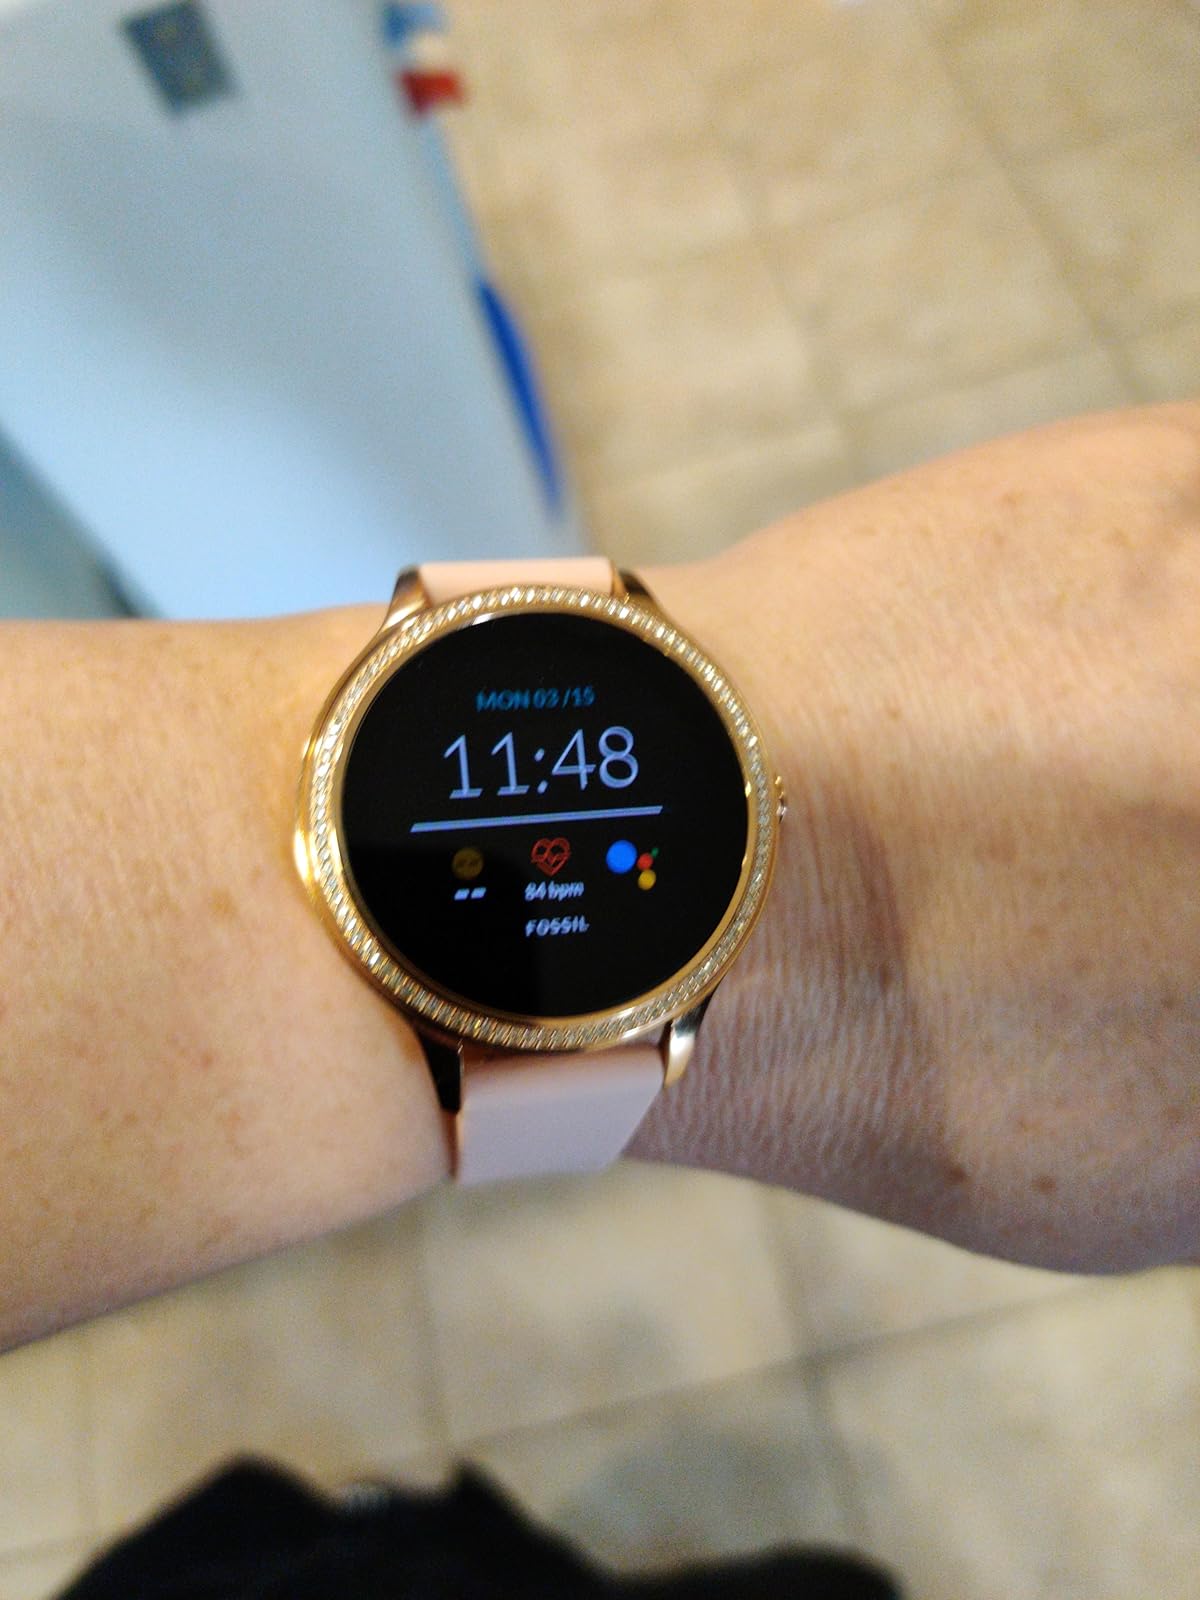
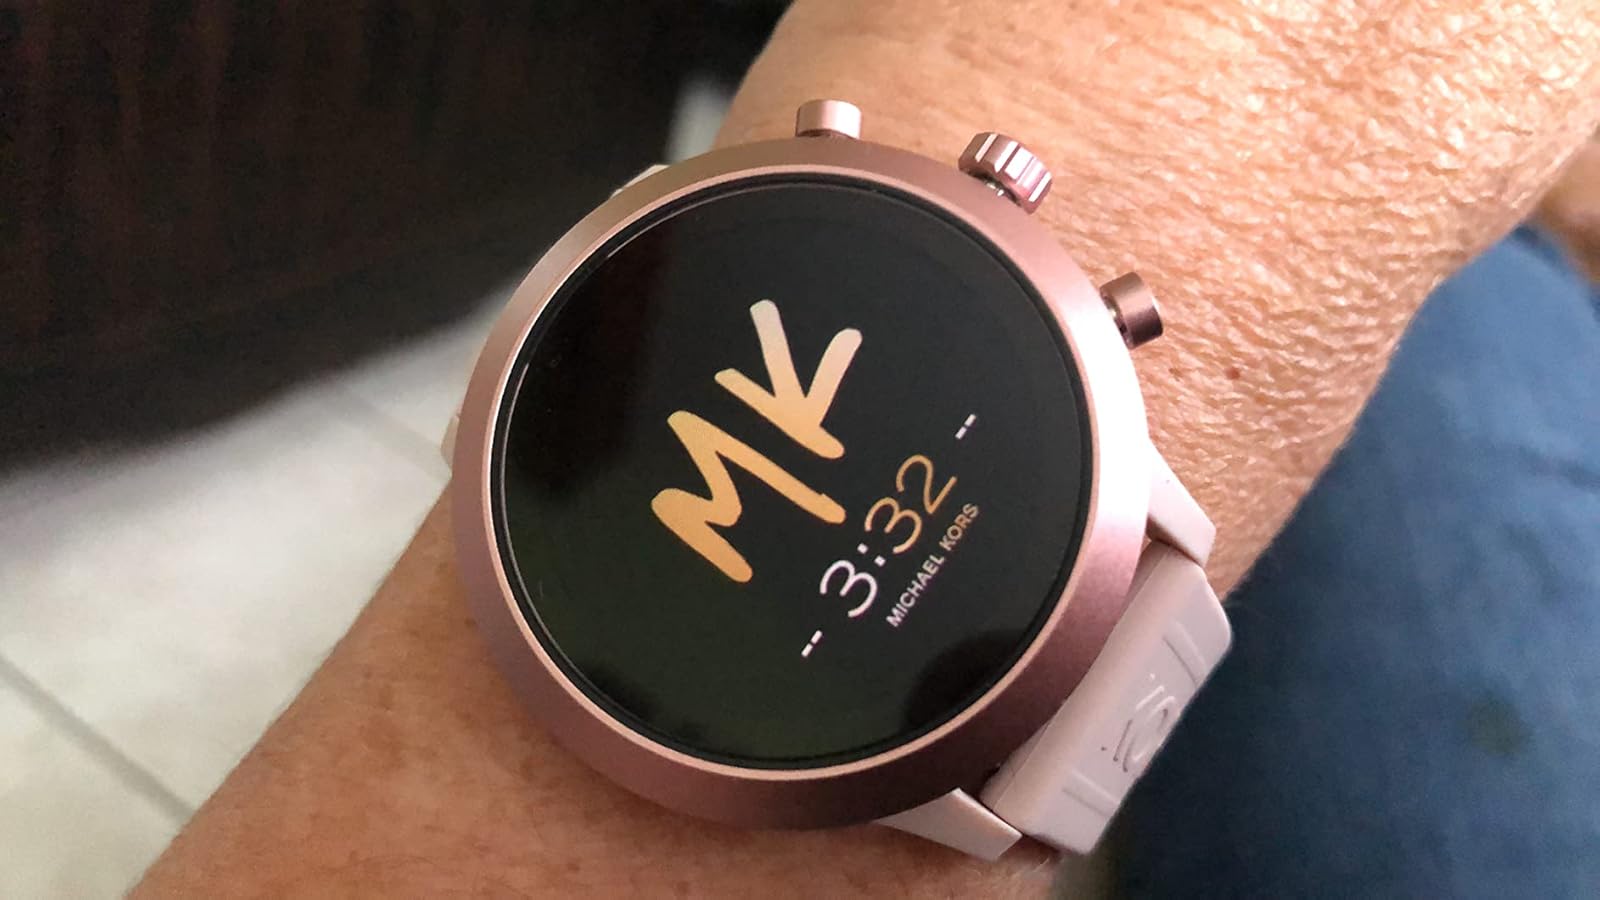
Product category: smartwatch
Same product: no